Evangelos Zappas

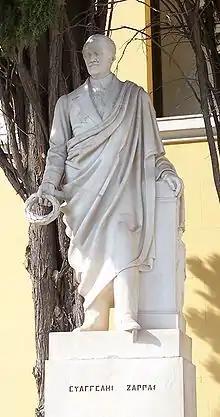
Statue of Zappas in front of the Zappeion (made by Ioannis Kossos).

Dr. William Penny Brookes, from the United Kingdom, further developed his Olympian Class sports events held in Much Wenlock in the 1850s, by adopting some events from the 1859 Athens Olympic Games into the programme of future Wenlock Olympian Games. Baron Pierre de Coubertin from Paris, France, was, in part, inspired by Dr. Brookes, and went on to found the International Olympic Committee in 1894.